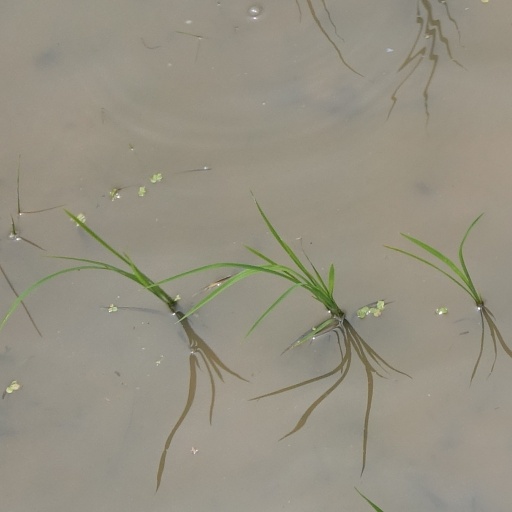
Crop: rice